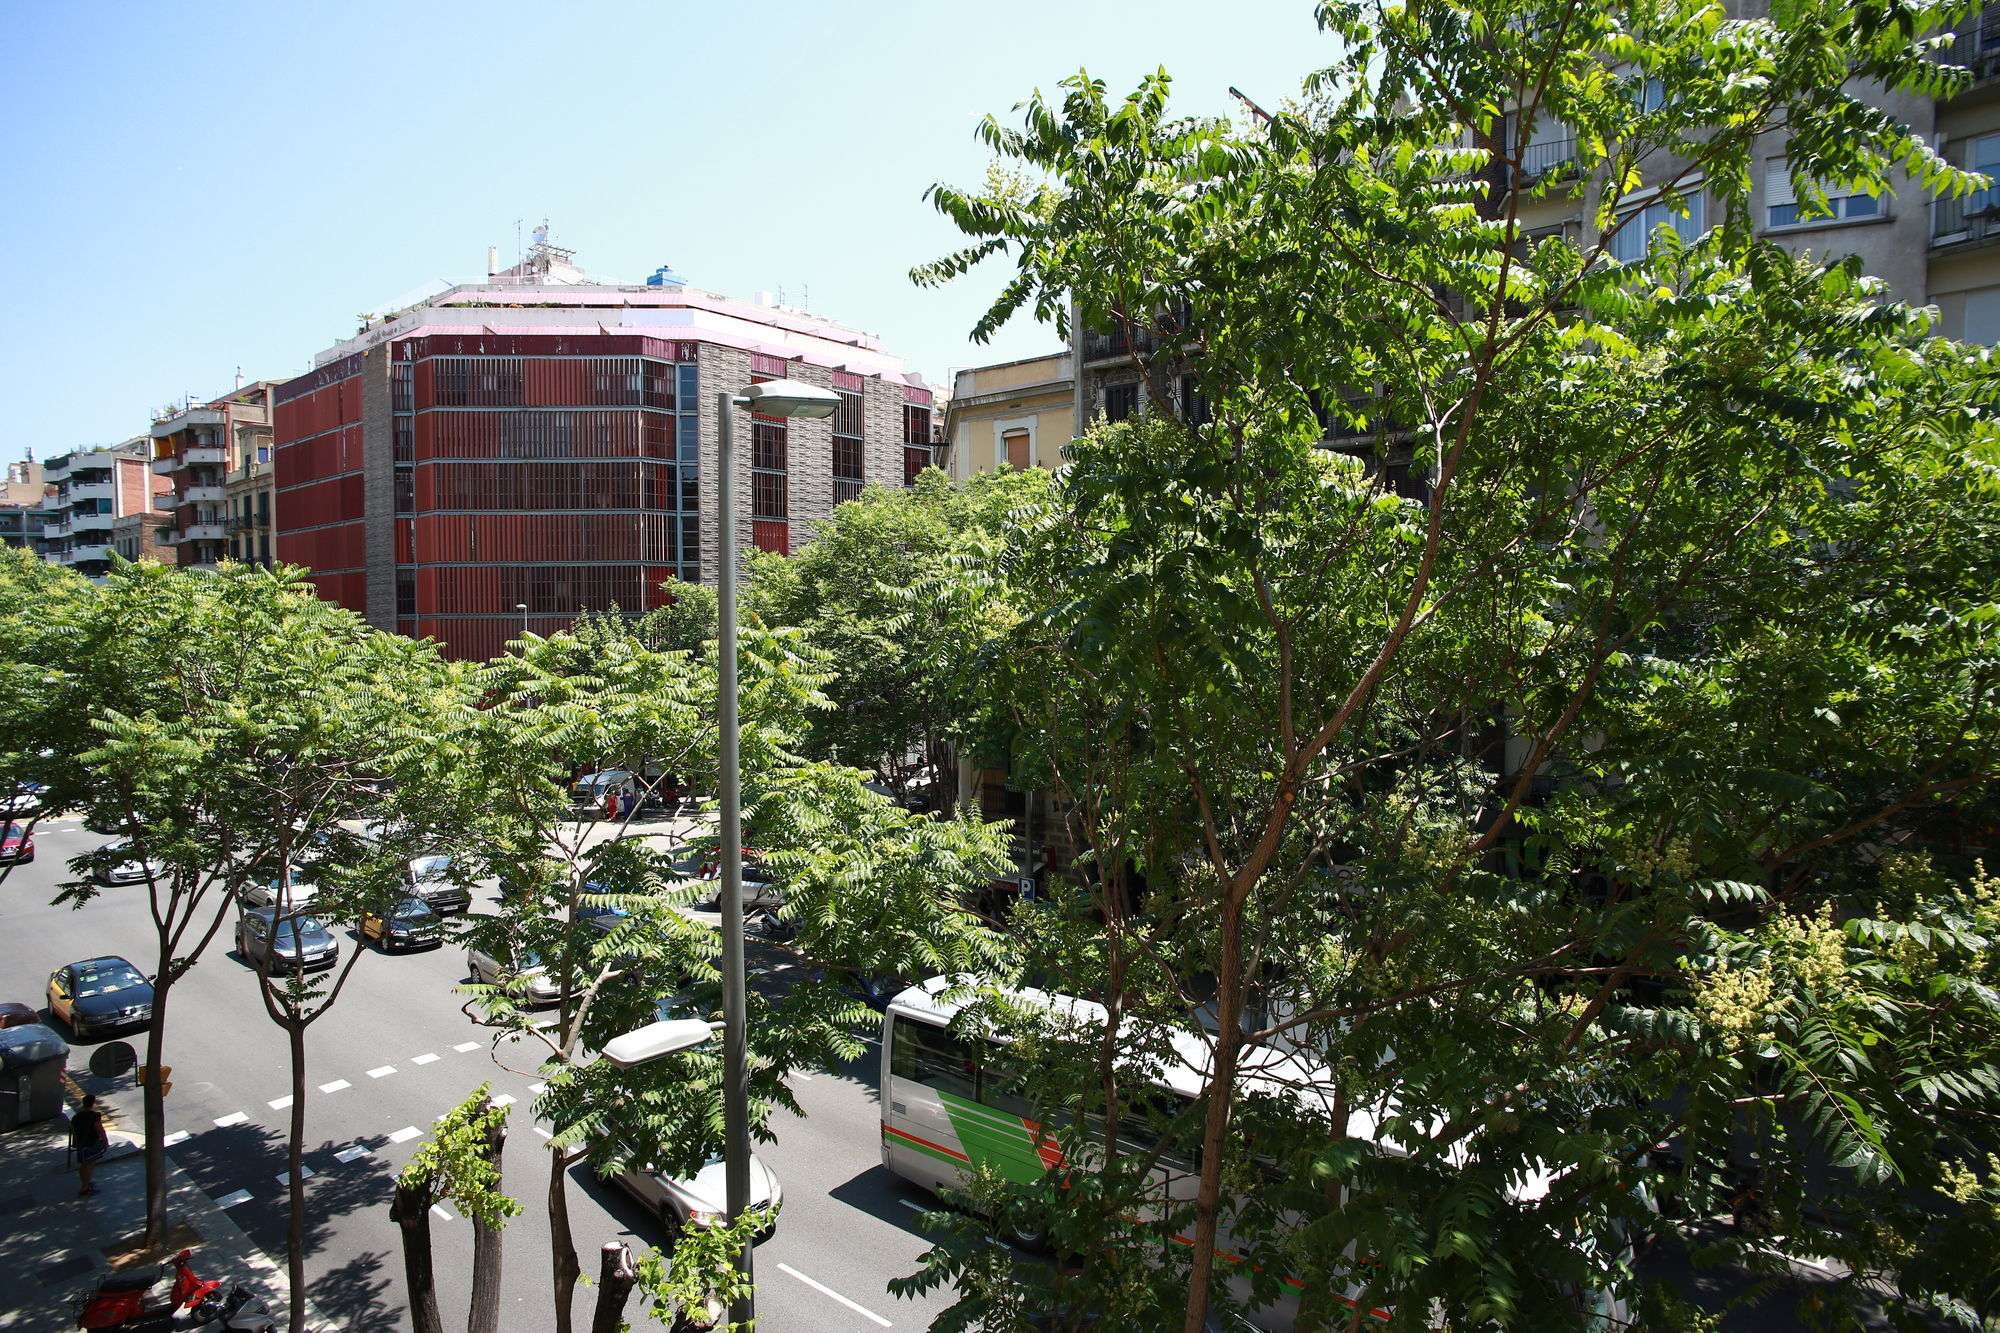
flower, city, property, garden, campus, estate, neighbourhood, residential area